Binnendieze

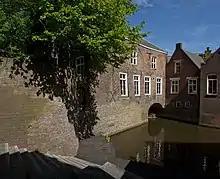
Watergate in first city wall

The original main course of the Binnendieze is known as Groote Stroom. It starts at the Groote Hekel in the southern city wall, and then bends to the east, before flowing back to the west, where it joins the city harbor at Jan Heins street. The complete course is difficult to discern because in 1962 the Marktroom and old city moat were filled up. There were also earlier interventions in its course.